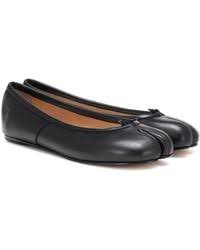
Label: Ballet Flat